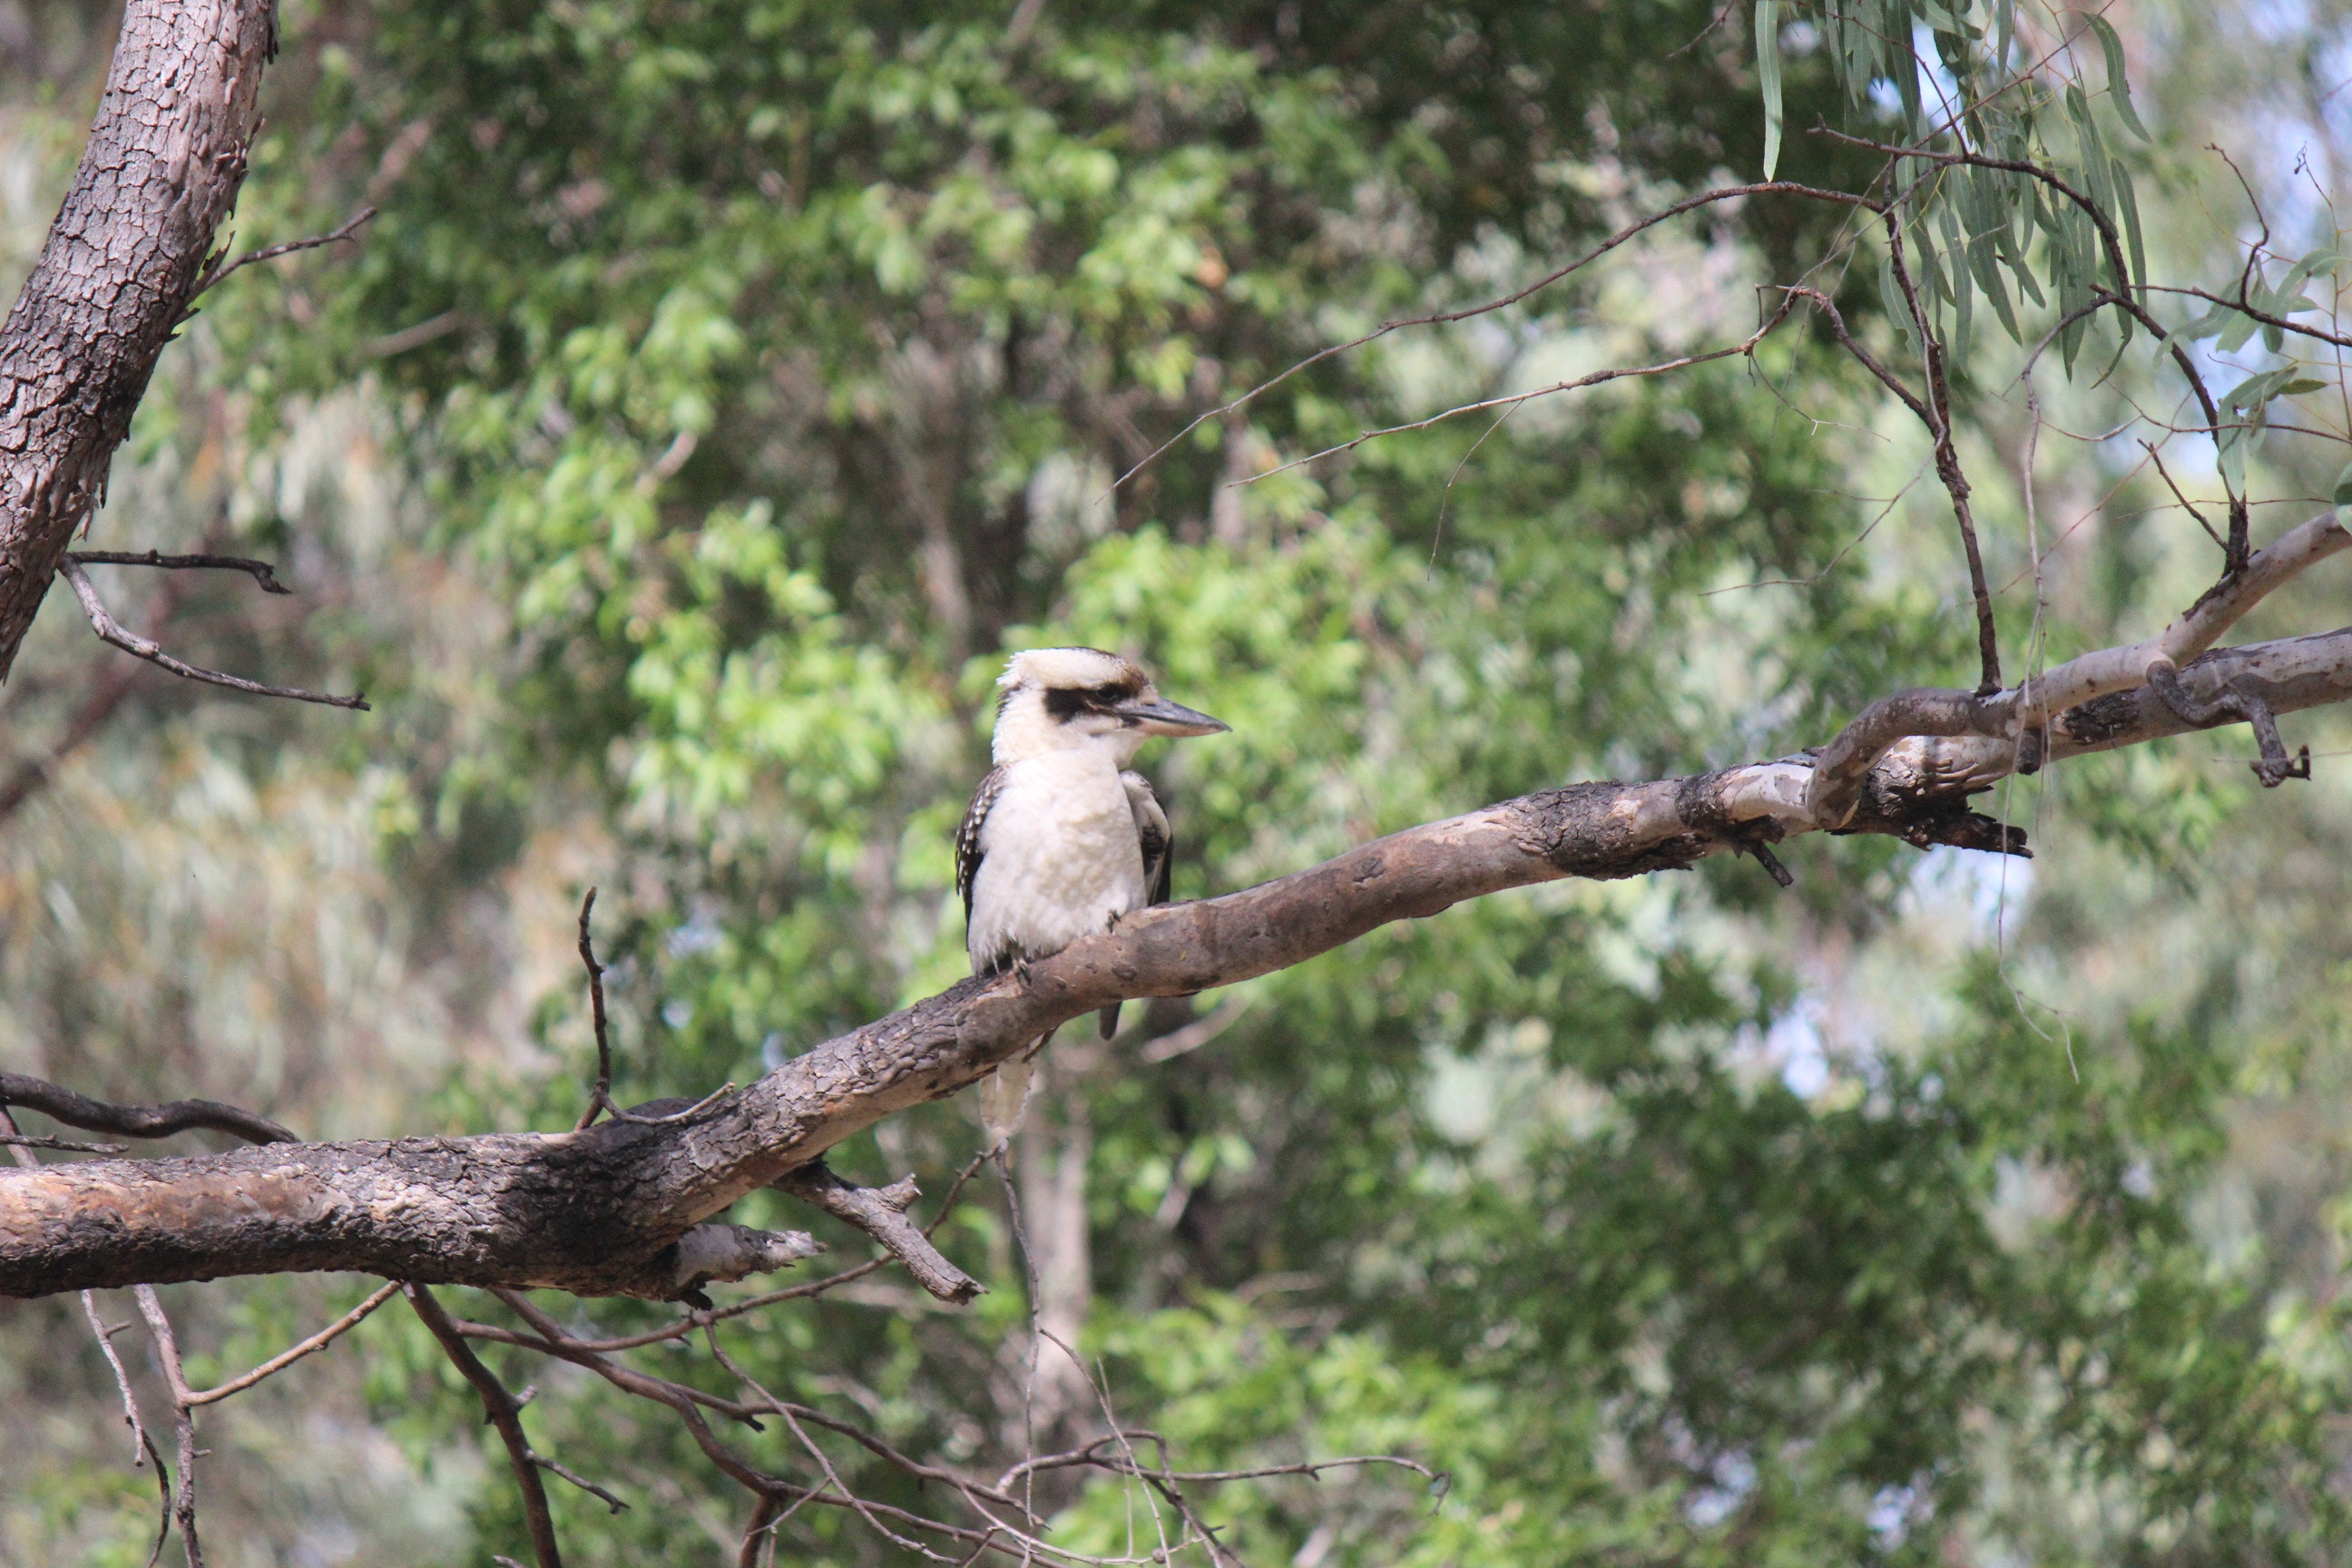
bird, beak, branch, wildlife, tree, nature reserve, laughing kookaburra, plant, cuculiformes, plant community, cuckoo, perching bird, tail, coraciiformes, twig